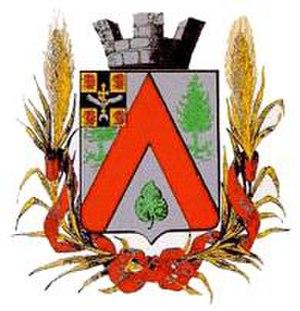
Doucheti est une ville de la région de Mtskheta-Mtianeti, en Géorgie à 50 km au nord est de la capitale Tbilissi. C'est le centre administratif de la municipalité de Doucheti.